Mario Guiducci

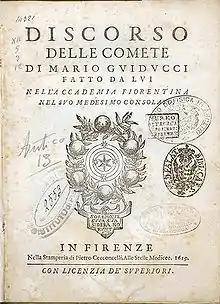
Frontespiece of Guiducci's "Discorso delle comete"

Mario Guiducci (18 March 1583 in Florence – 5 November 1646 in Florence) was an Italian scholar and writer. A friend and colleague of Galileo, he collaborated with him on the "Discourse on Comets" in 1618.